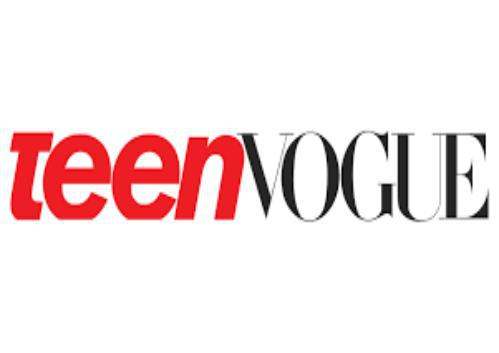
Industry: Others